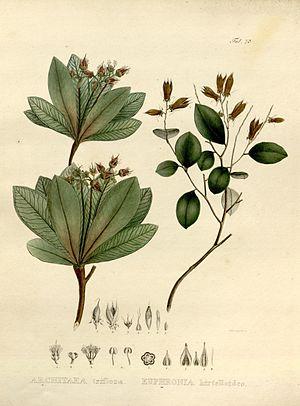
La famille des Euphroniaceae est une petite famille de plantes dicotylédone.